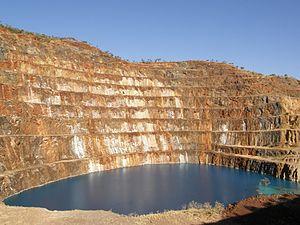
L’extraction de l'uranium est une industrie minière qui va de la prospection initiale jusqu'au produit transportable, le « yellowcake ». Elle est la première étape du cycle du combustible nucléaire visant à fournir le combustible des réacteurs nucléaires. Elle comprend les opérations successives suivantes :
Mary Kathleen est une ville fantôme et une ancienne mine d'uranium abandonnée dans le Queensland en Australie, située entre les villes de Cloncurry et Mount Isa.